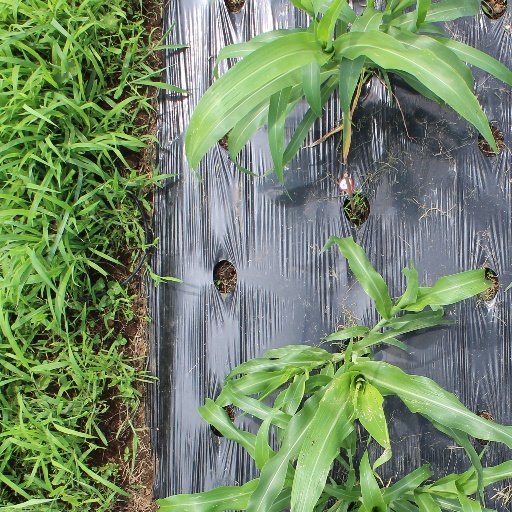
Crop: sorghum